E.T. (song)

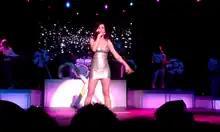
A woman in a latex dress holding a microphone in front of her face

The video begins with the song "Where in the World Can My Lover Be?" by Midge Williams & Her Jazz Jesters playing in the background. As the music begins, West is shown in a Sputnik-like spacecraft revealing pictures before zooming out of the craft. In the video, Perry, as an alien, drifts through outer space while slowly evolving into a humanoid appearance before landing on an abandoned Earth filled with trash. Clips are interspersed of large felines hunting game. She comes across a broken robot, resembling a spaceman; upon her kiss, it turns into a naked man, played by Shaun Ross. It is eventually revealed that Perry's legs resemble those of a gazelle. Meanwhile, West is featured in the video floating in a traveling spacecraft. The video also alludes to a presumable future, as Perry finds a box containing a skeleton of a pigeon (a species said to have gone extinct in 2030) and a pair of "Vogue" sunglasses, which she later wears. Throughout the video, Perry wears heavy cosmetics, including blue and pink make-up, catlike and reptile-like eyes, and braids resembling those of Medusa.